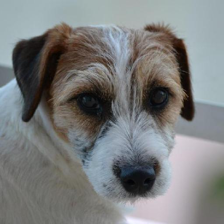
Label: animals